Royalla

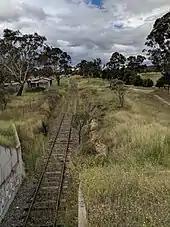
Site of Royalla railway station on Bombala railway line

The adjoining part of the Australian Capital Territory is also known as Royalla. The part of Royalla within the ACT is included in the area called "Tuggeranong (SA2)" by the ABS, which also includes the ACT part of Williamsdale and all the rural territory between the Murrumbidgee River and the NSW border. It had a population of 43 at the .